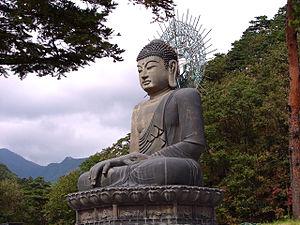
Sinheungsa est un des temples principaux de l'ordre Jogye du bouddhisme coréen. Il est responsable des 20 temples de la troisième paroisse depuis 1995, après avoir été subordonné à Geonbongsa. Il se trouve sur les pentes du mont Seorak, sur le territoire de la ville de Sokcho dans le nord-est de la Corée du Sud, province de Gangwon.